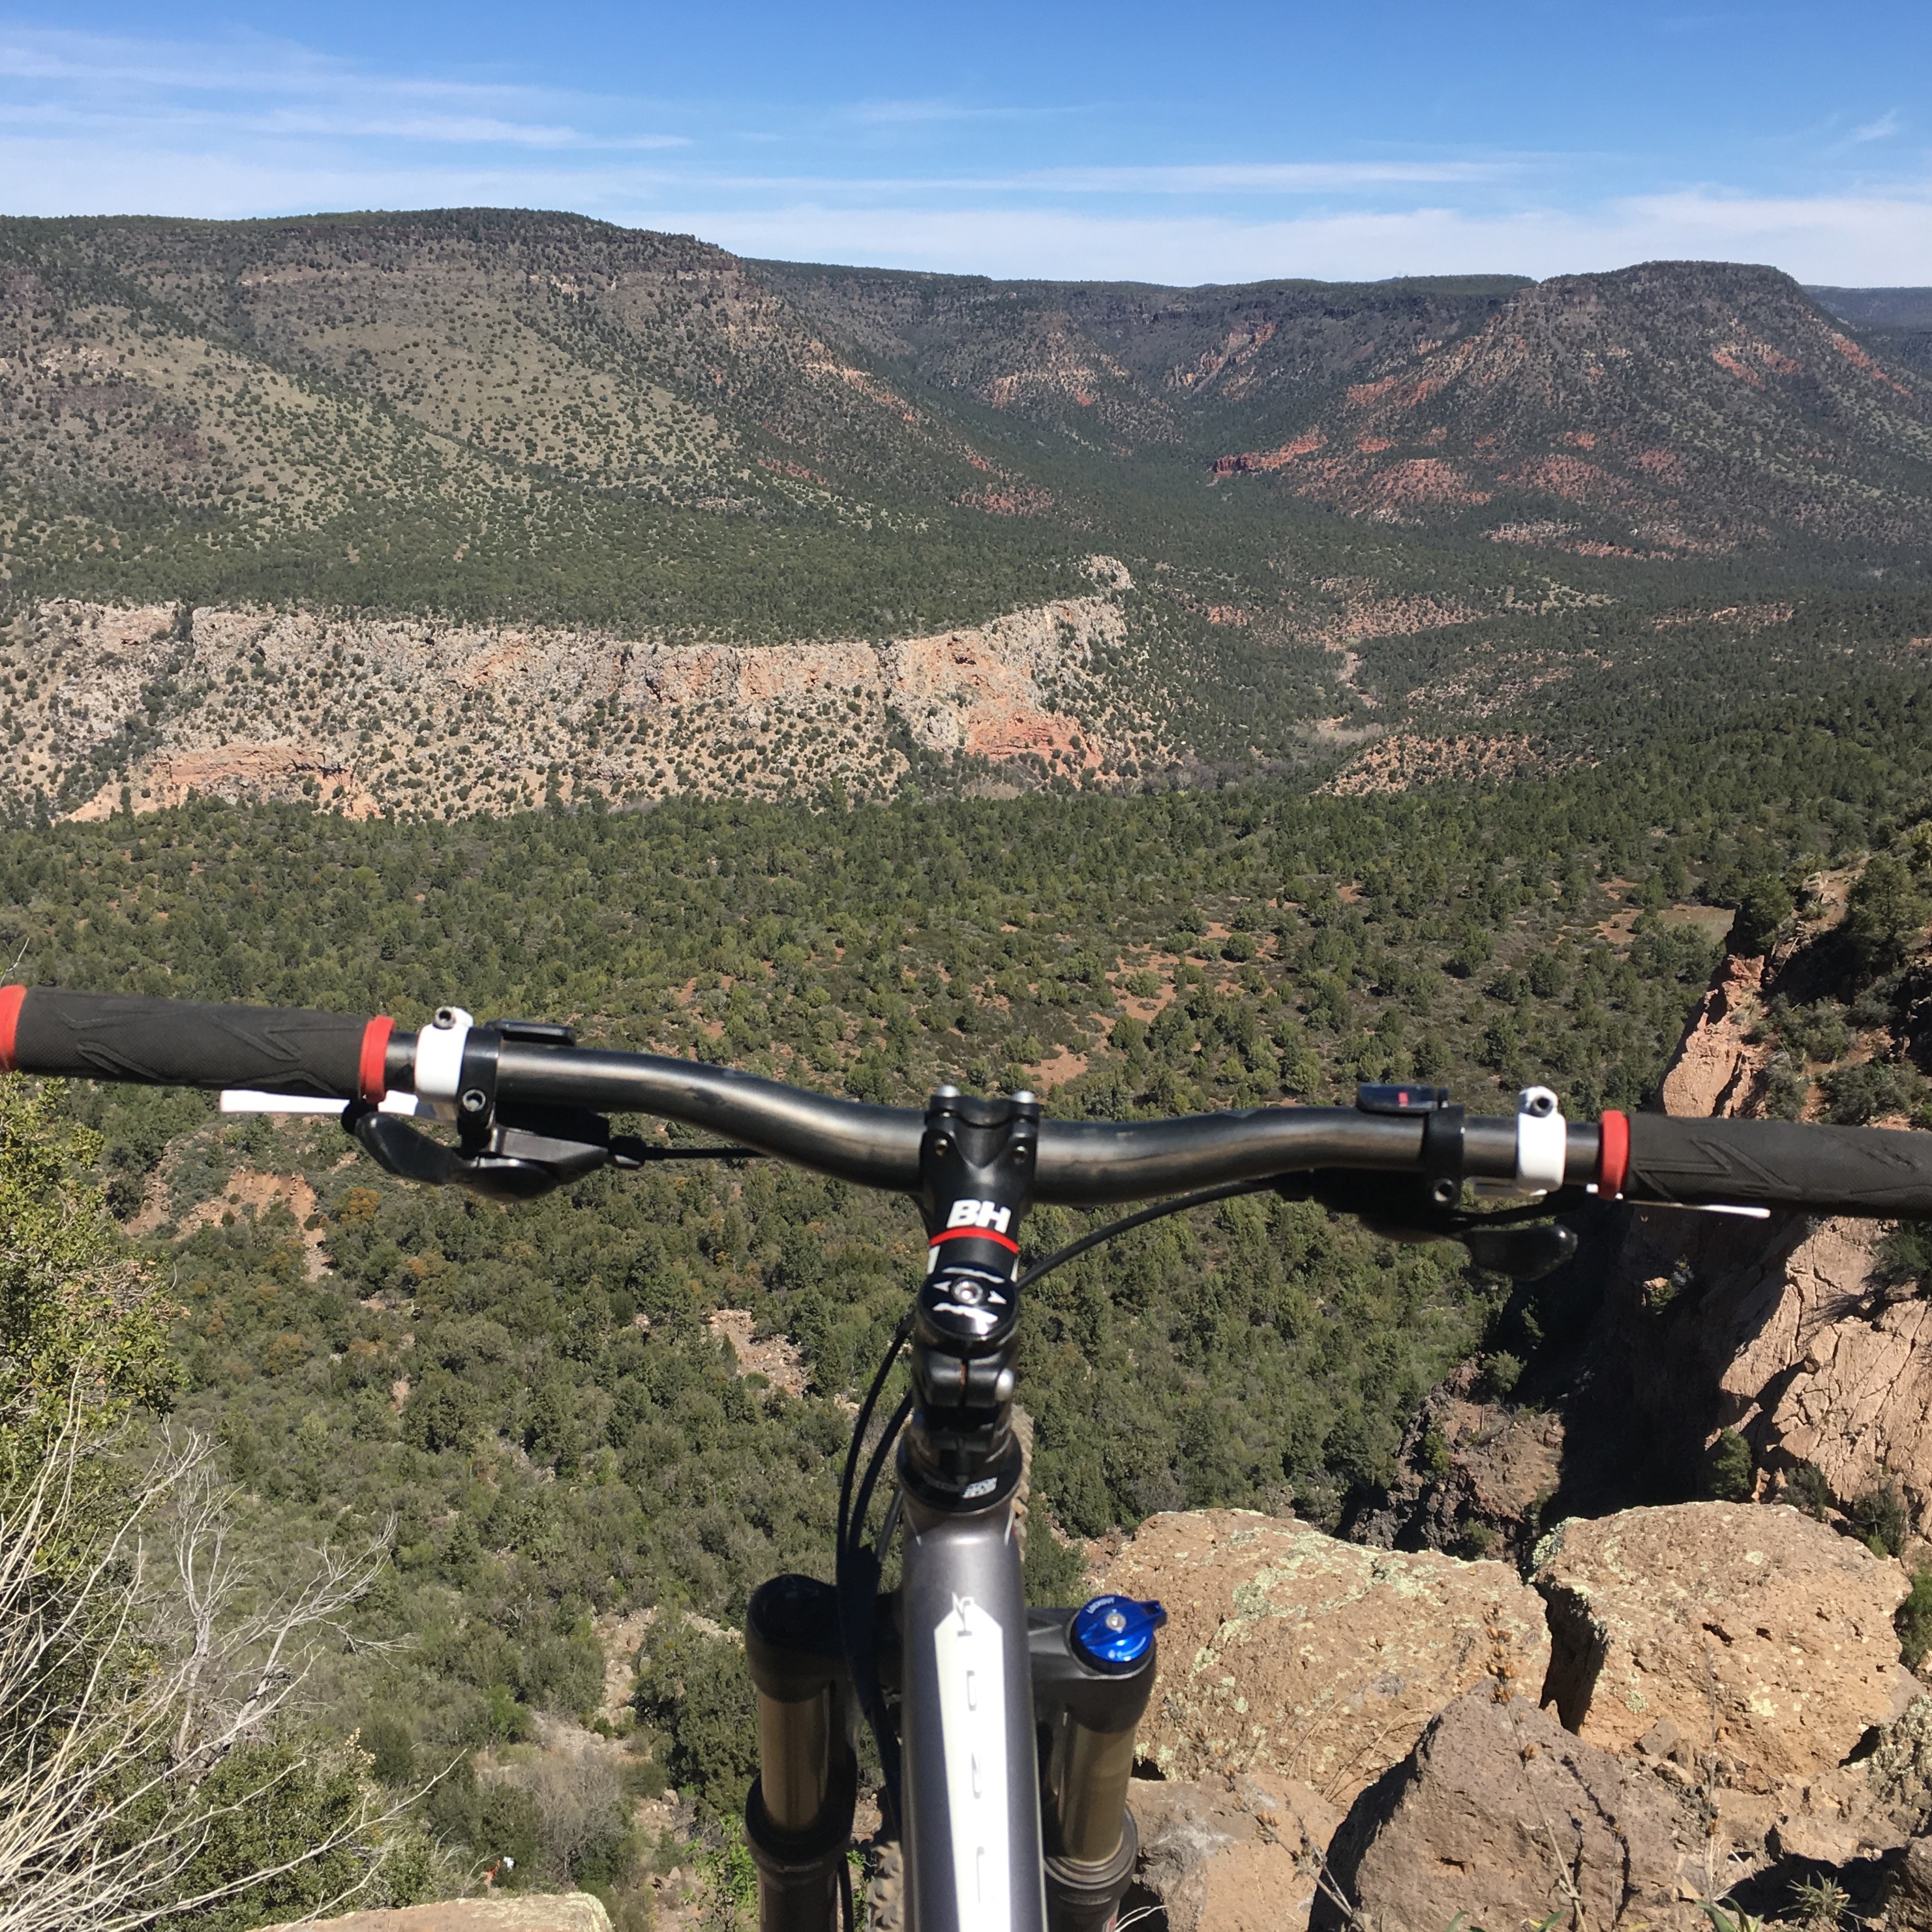
mountain, trail, bicycle, mountain range, vehicle, extreme sport, ridge, mountain bike, cycling, sports, freeride, mountain biking, cycle sport, downhill mountain biking, bicycle motocross